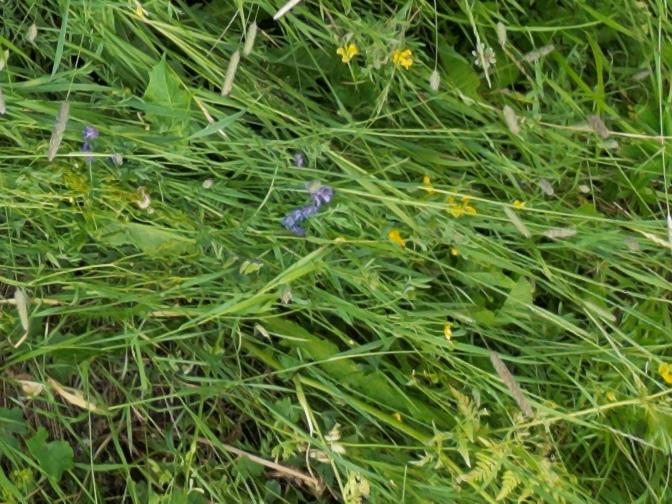
Flowers visible: yarrow flowers, yarrow flowers, yarrow flowers